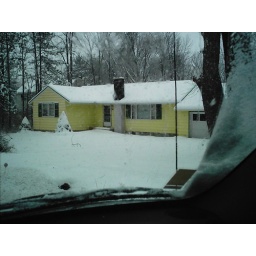
Passed this house on the way home in the snow. It really stood out!